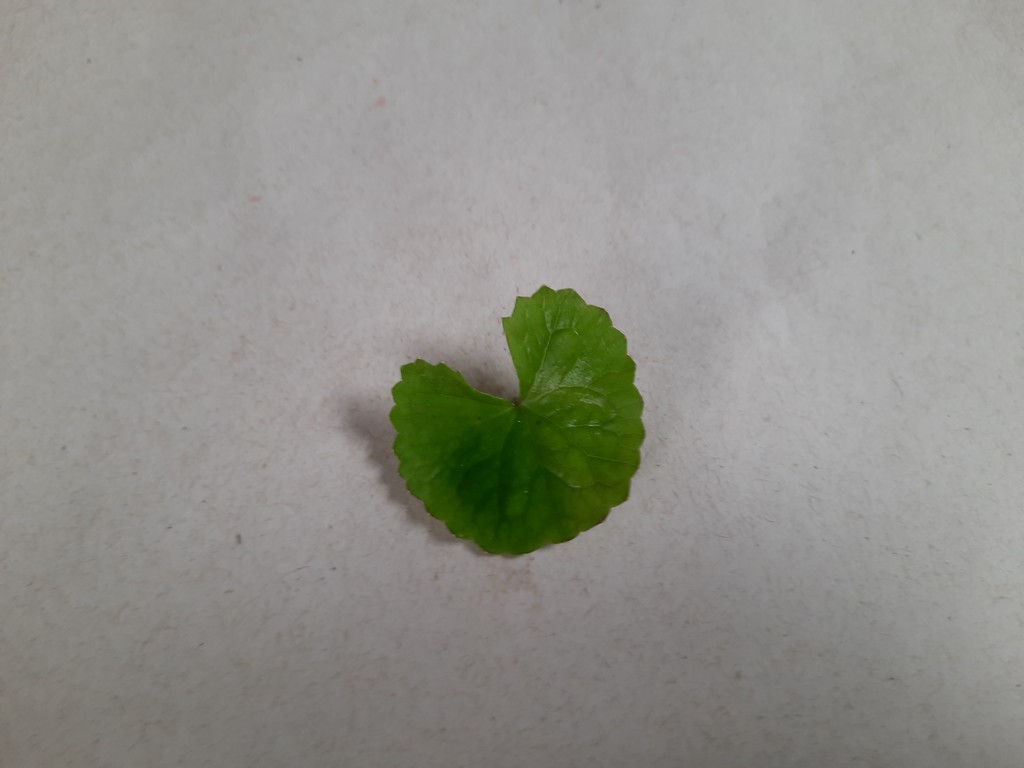
Label: Healthy